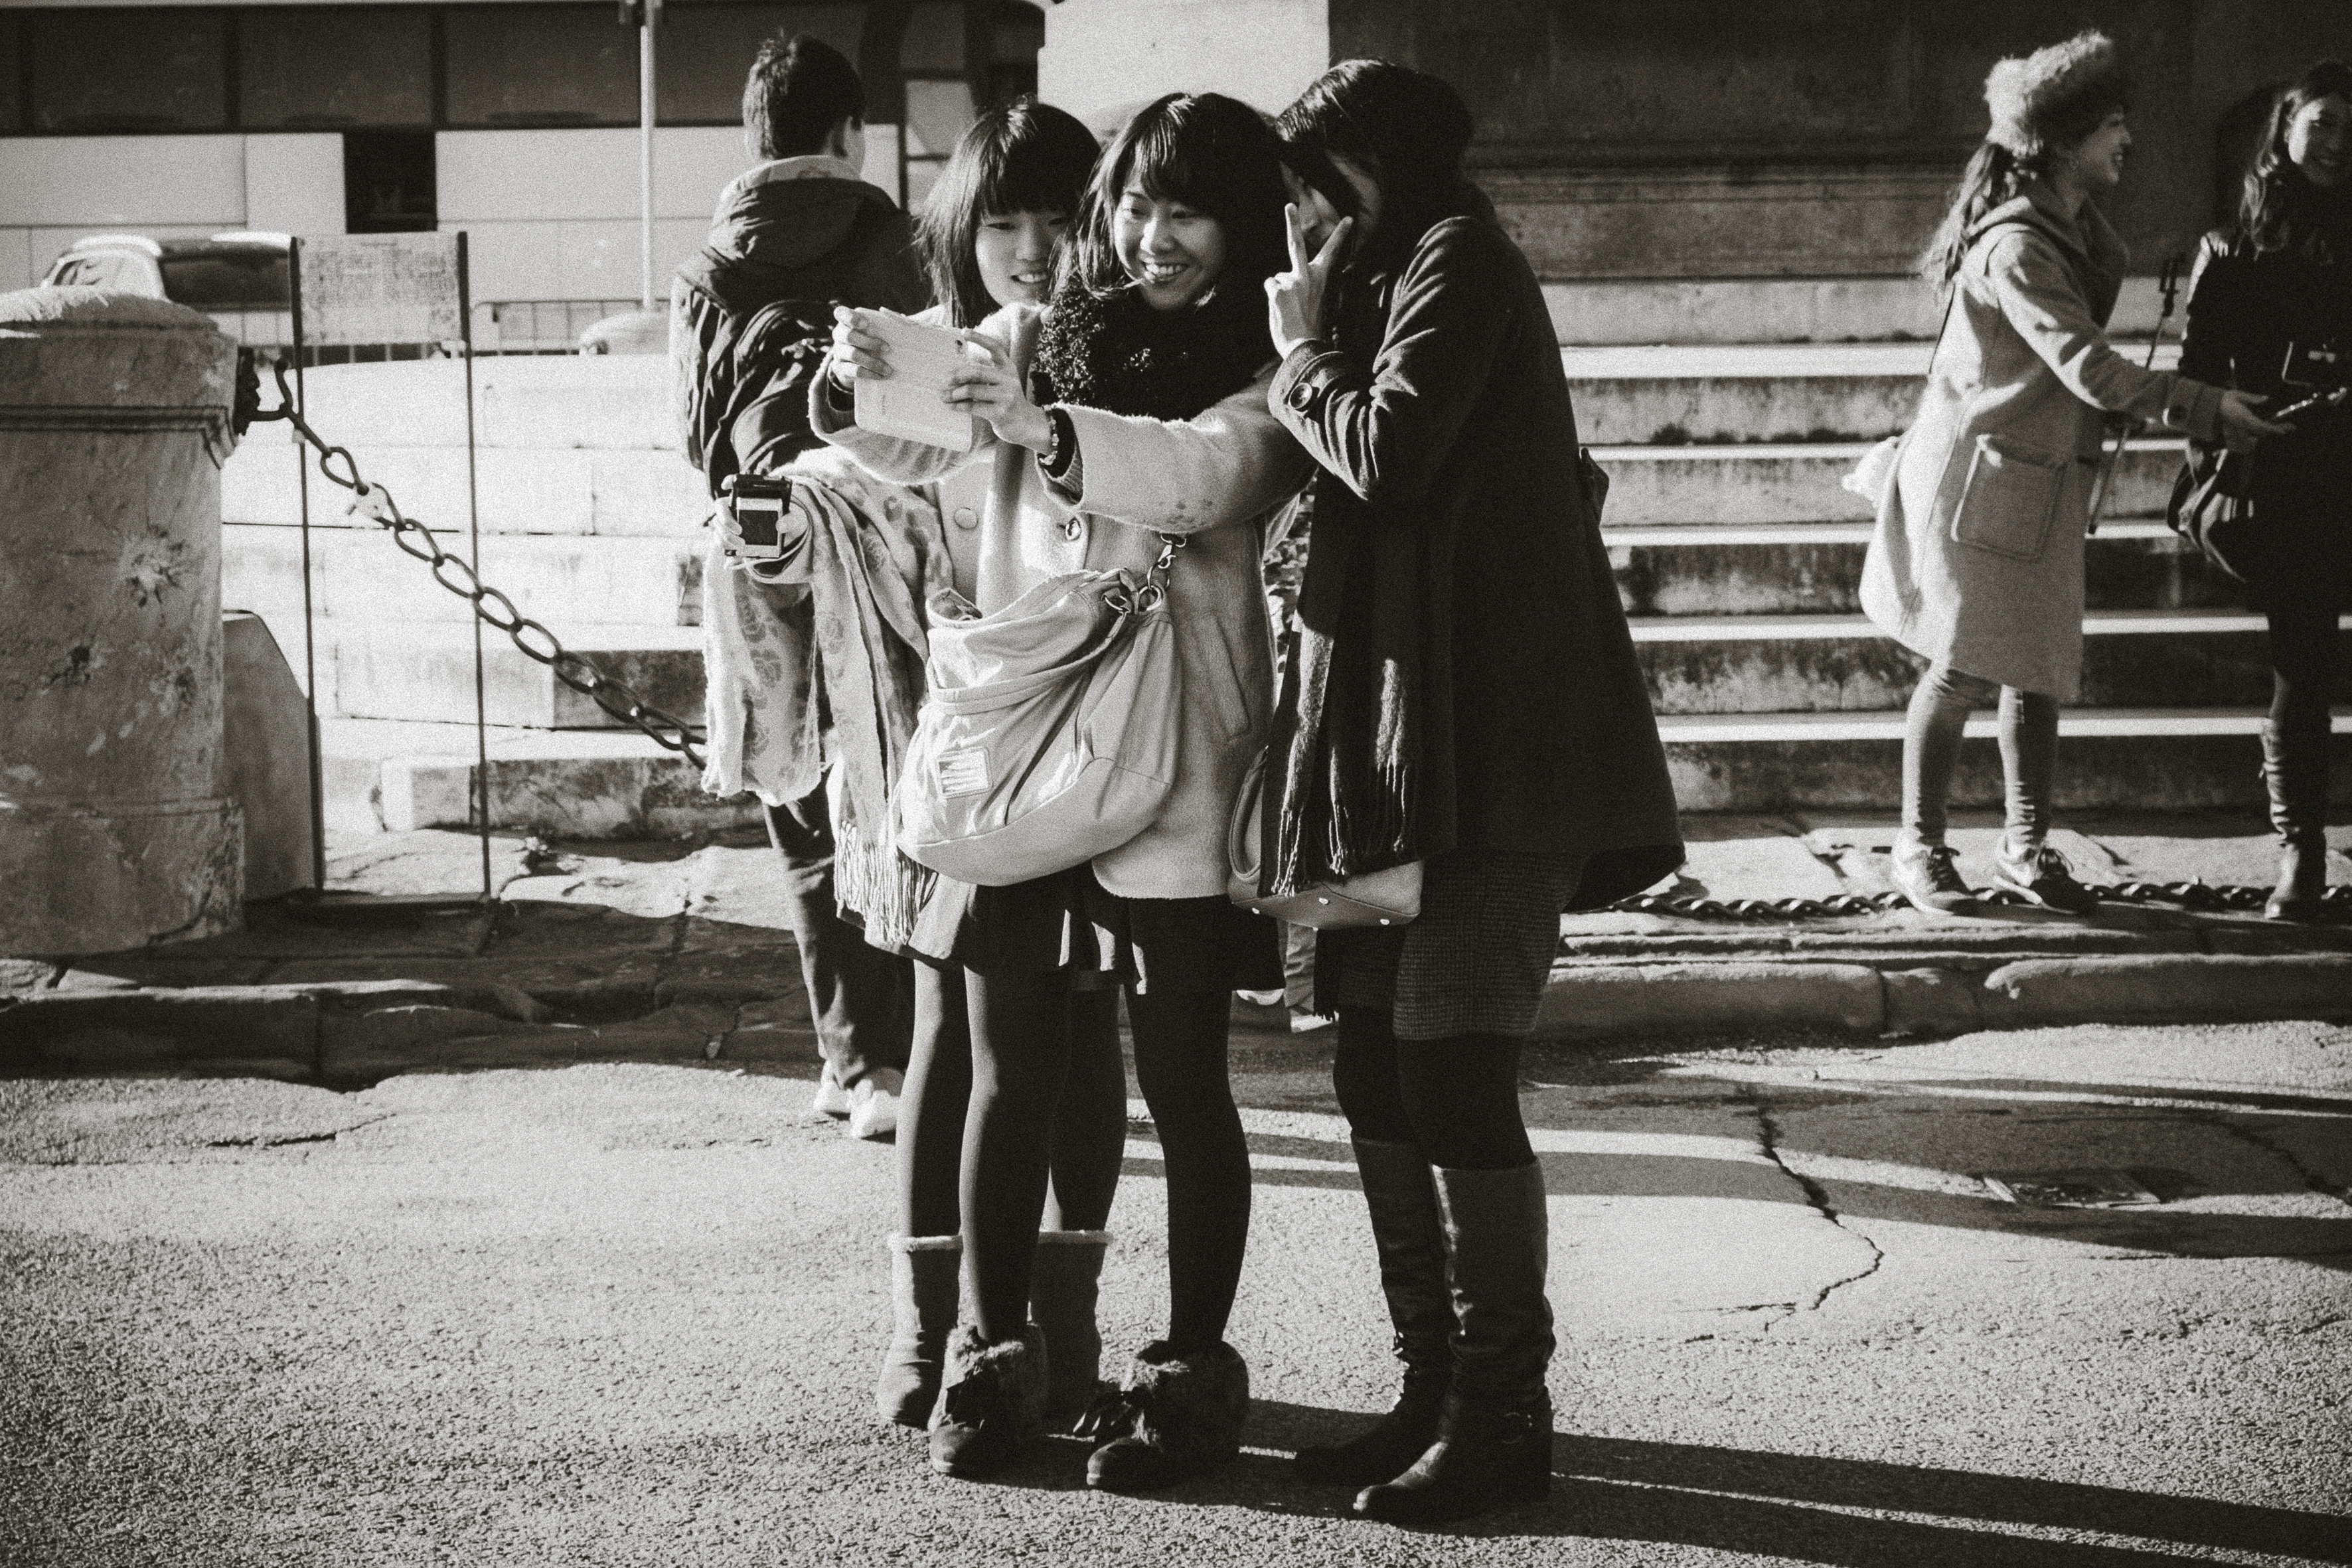
man, person, black and white, people, white, street, photography, urban, travel, fujifilm, child, italy, monochrome, bw, blackandwhite, blackwhite, family, cool image, ngc, photograph, it, fuji, florence, fujixt1, firenze, fujix, noireblanc, toscana, monochrome photography